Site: saxony
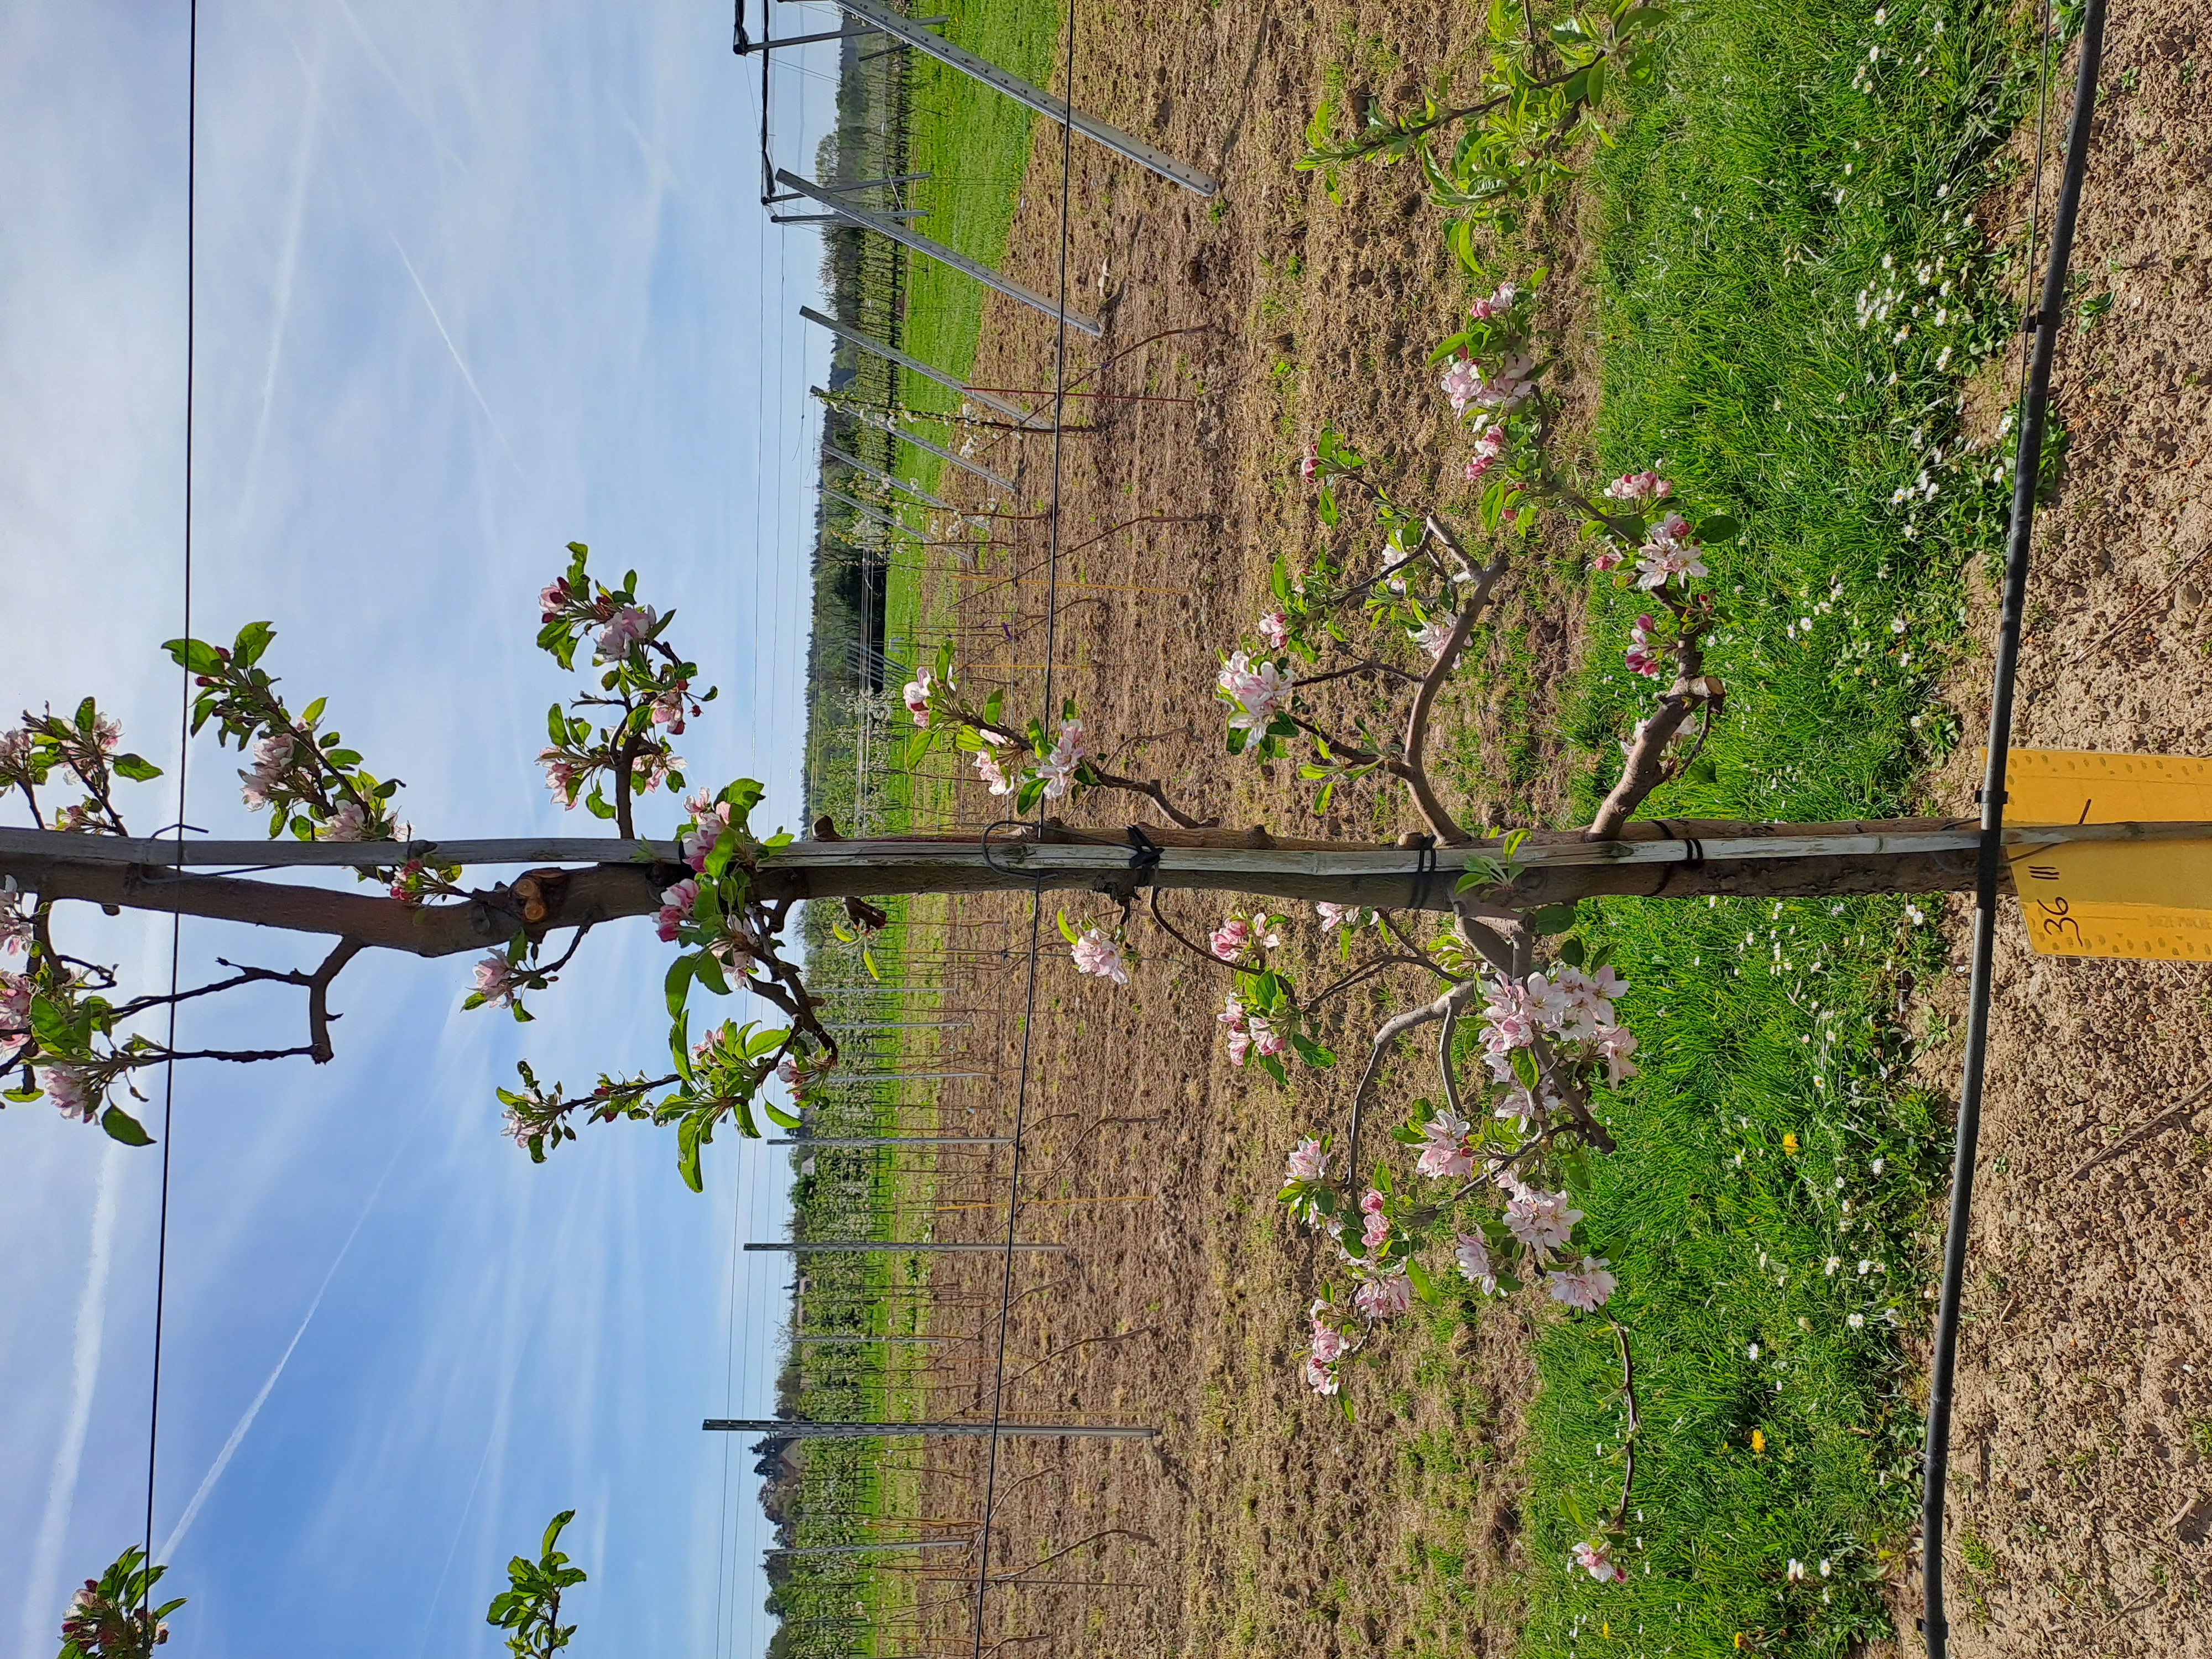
Growth stage (BBCH 65): Flowering